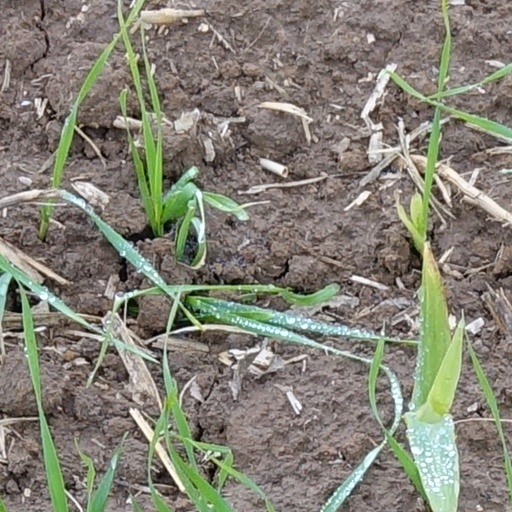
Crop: wheat